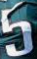
Number: 5